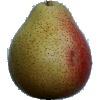
Label: Pear Forelle 1